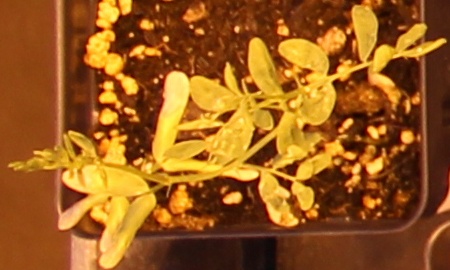
Label: Lentil